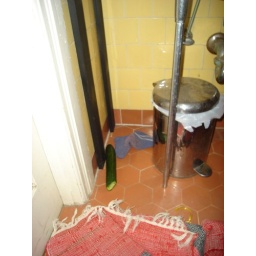
You know it's a party when there's a partially eaten cucumber on the floor in the bathroom